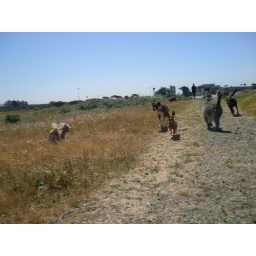
The dogs had a blast running in the huge field at the Albany Bulb.